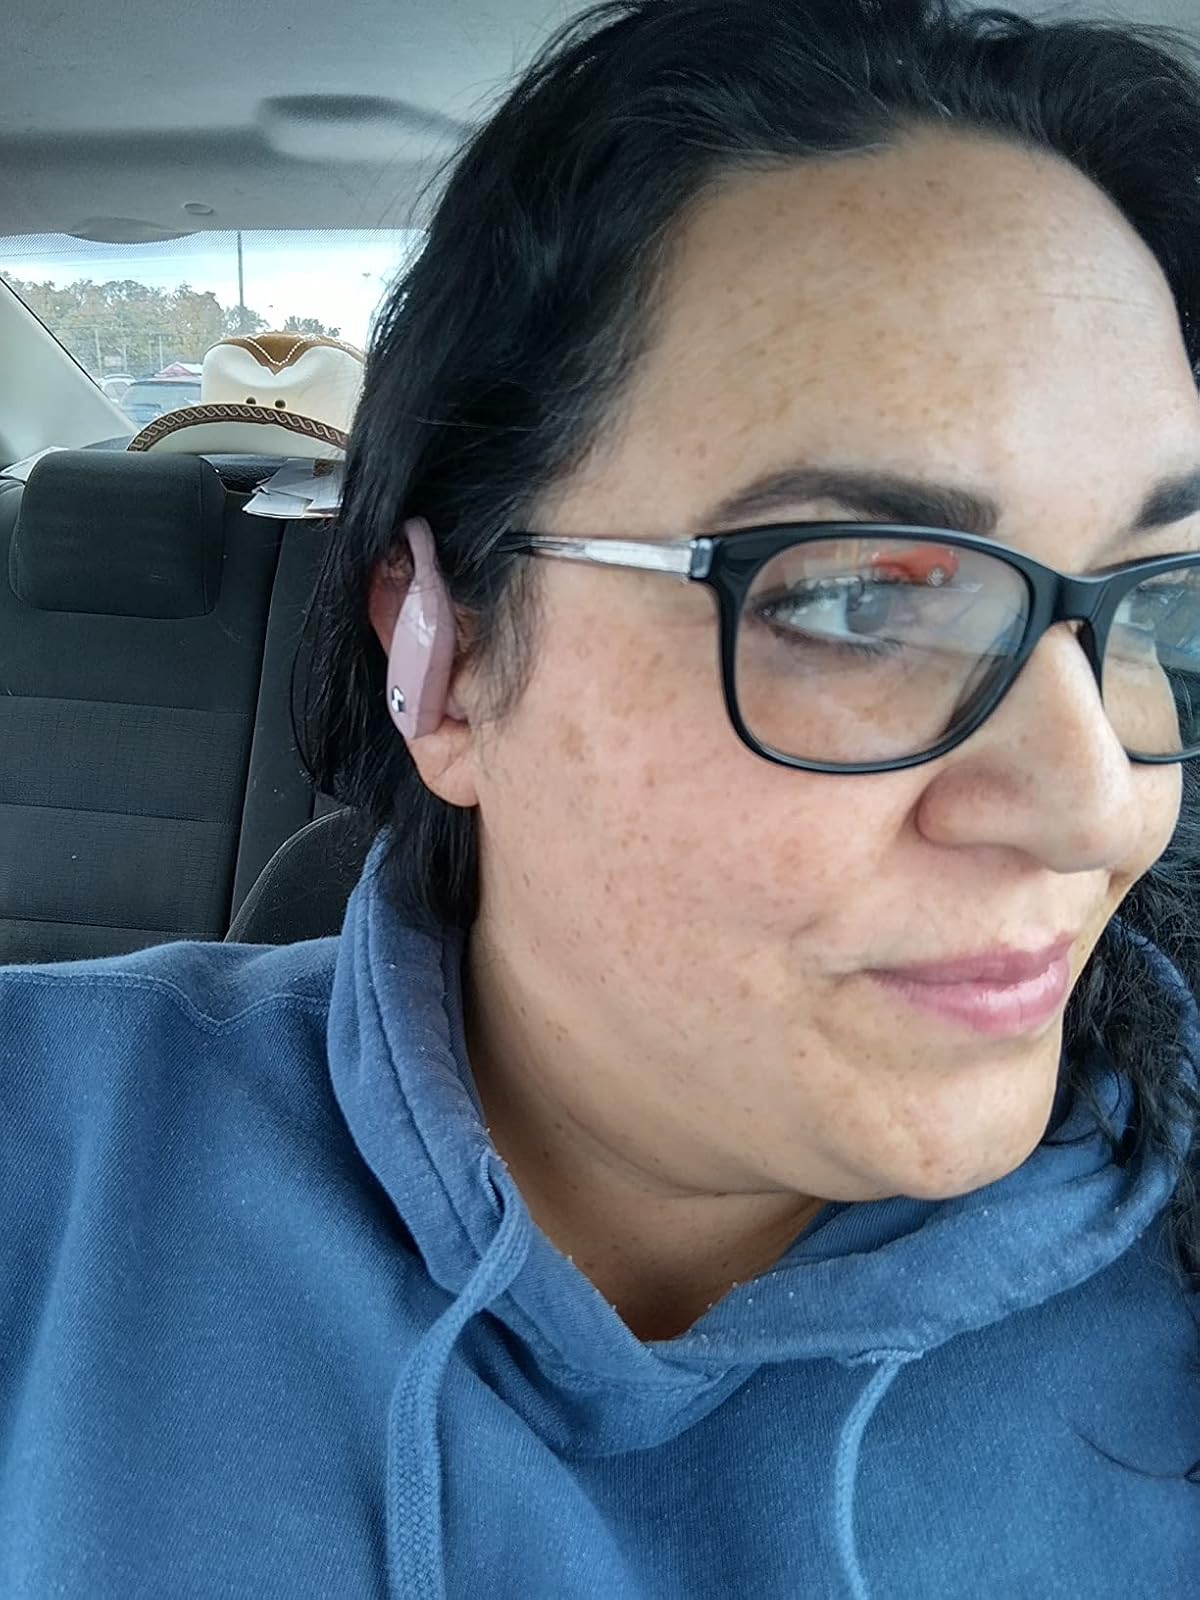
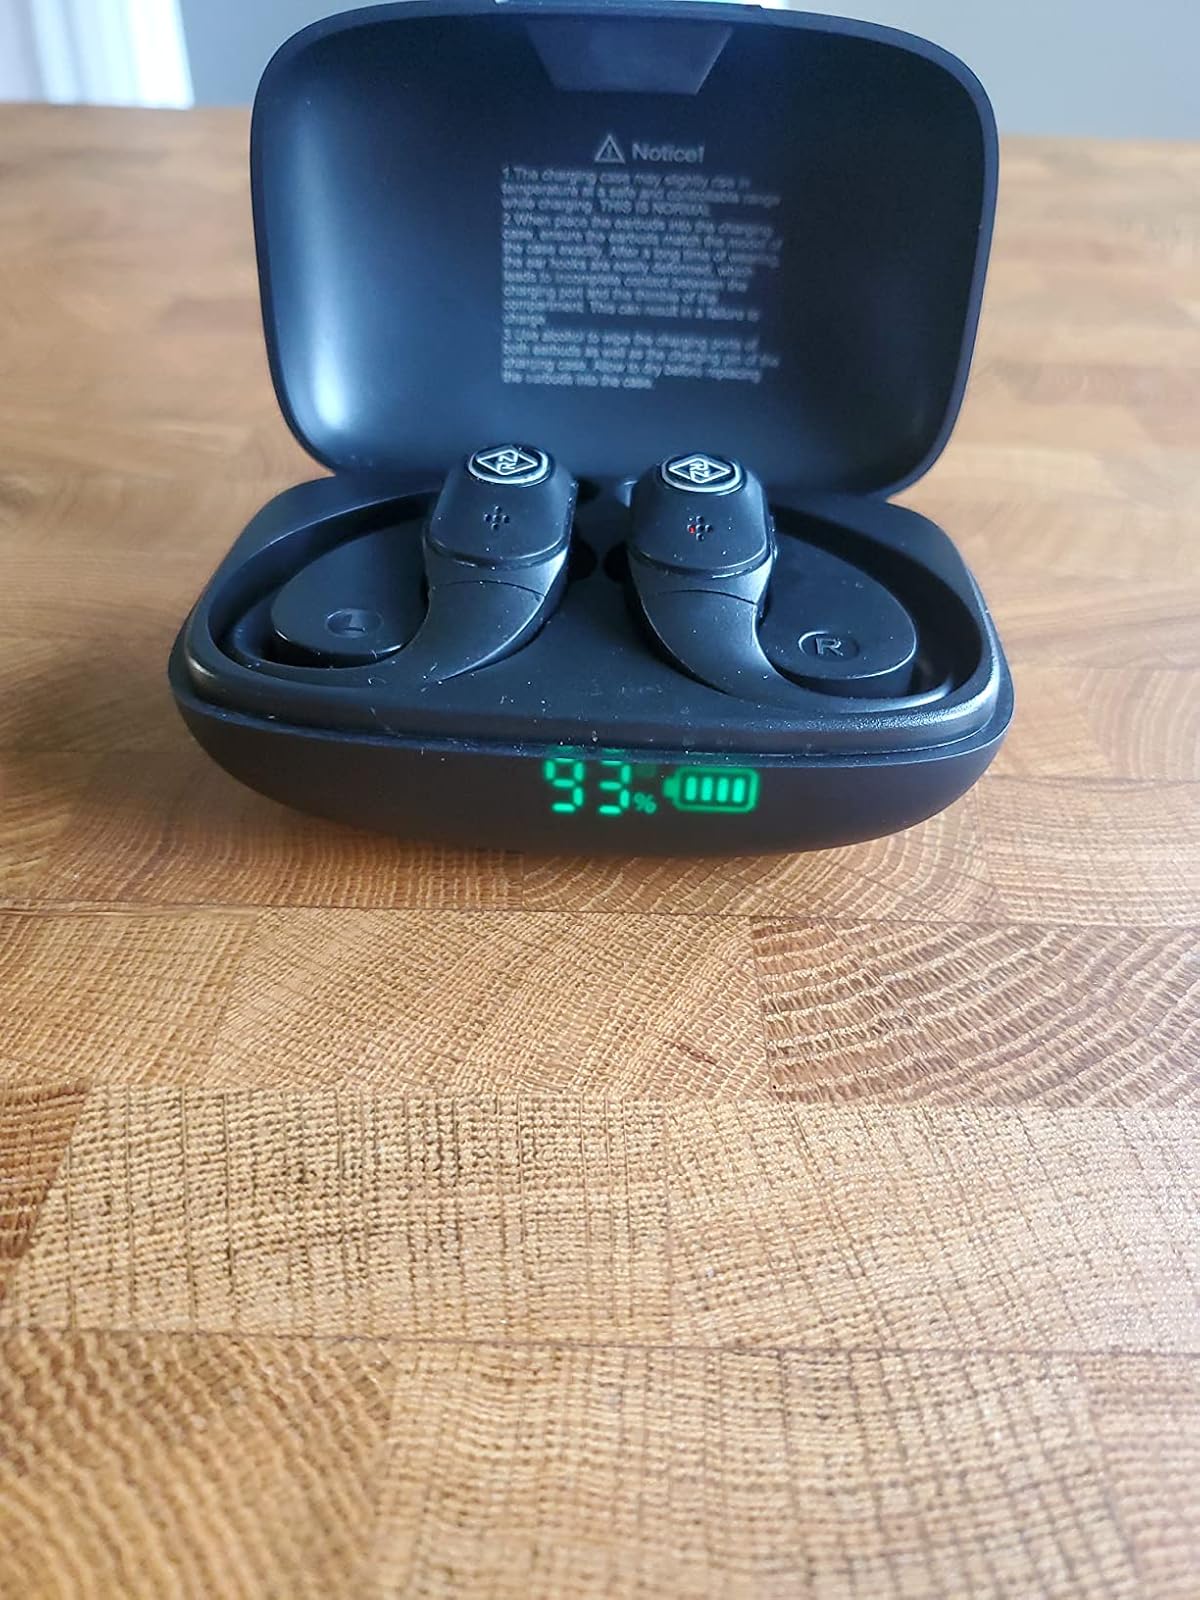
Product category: earbuds
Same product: no